As If It's Your Last

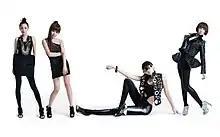
The song, originally titled "Blame It on Your Love", was first given to 2NE1.

The demo for the song was originally given to 2NE1 with the title "Blame It on Your Love", where it was proposed as a single for their second studio album, "Crush", in 2014. However, the group ultimately rejected the demo in favor of other tracks.